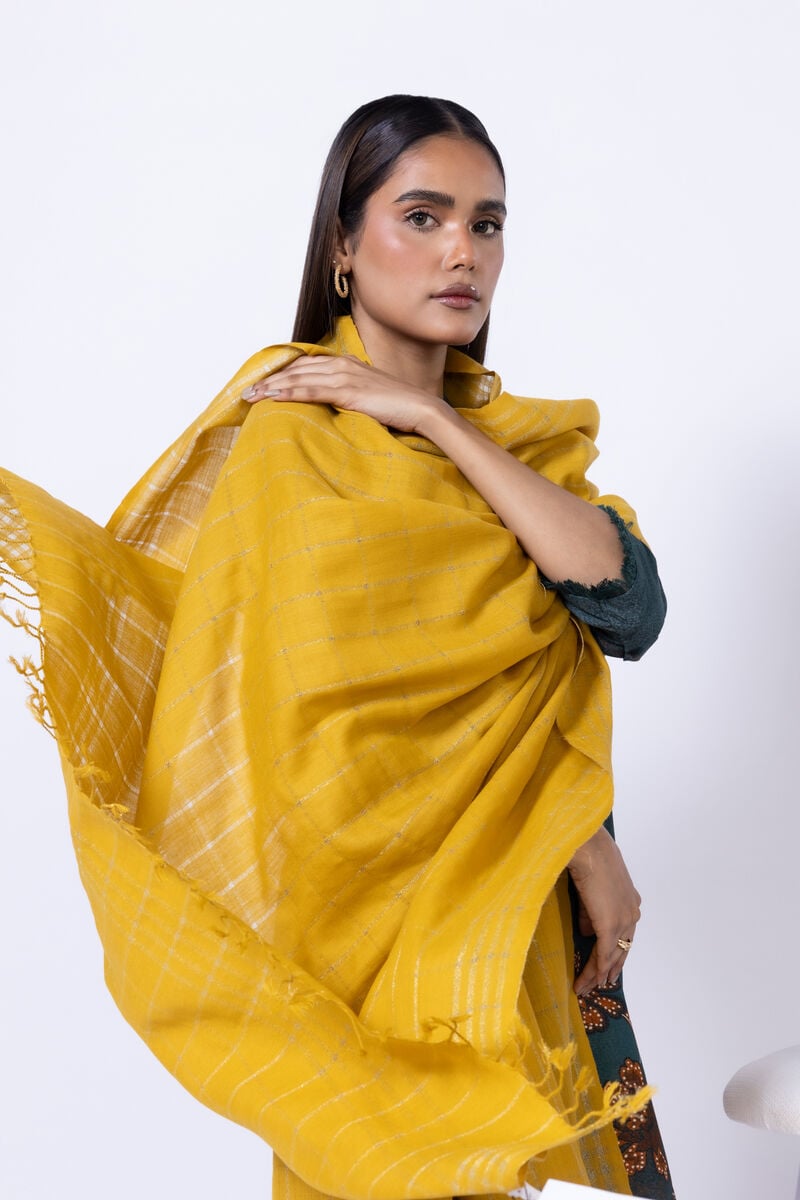
mustard multi check pashmina scarf